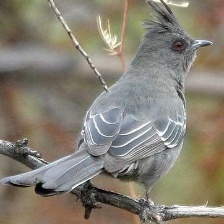
Species: PHAINOPEPLA
Scientific name: PHAINOPEPLA NITENS